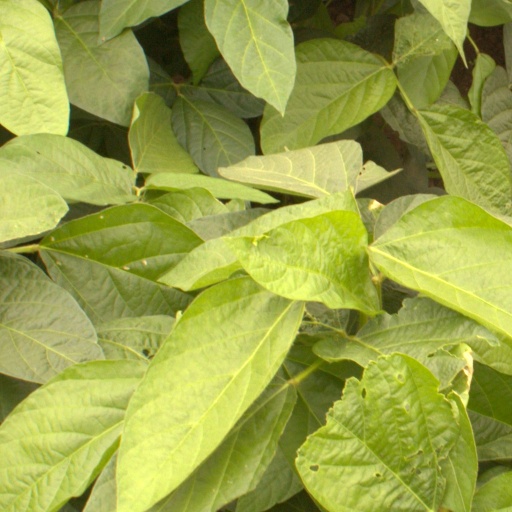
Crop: soybean